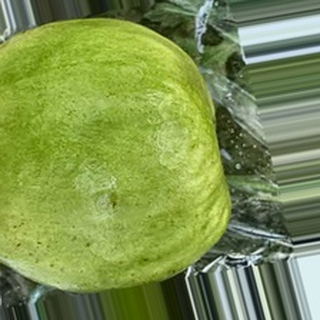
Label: healthy_guava